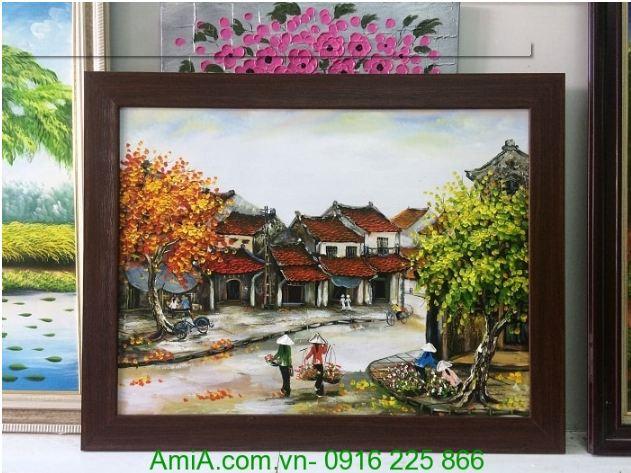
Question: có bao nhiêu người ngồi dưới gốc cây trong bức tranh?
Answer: có hai người dưới gốc cây